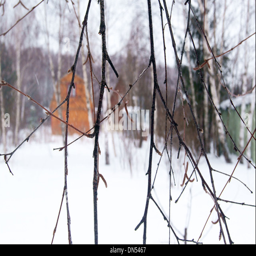
wooden houses in the forest